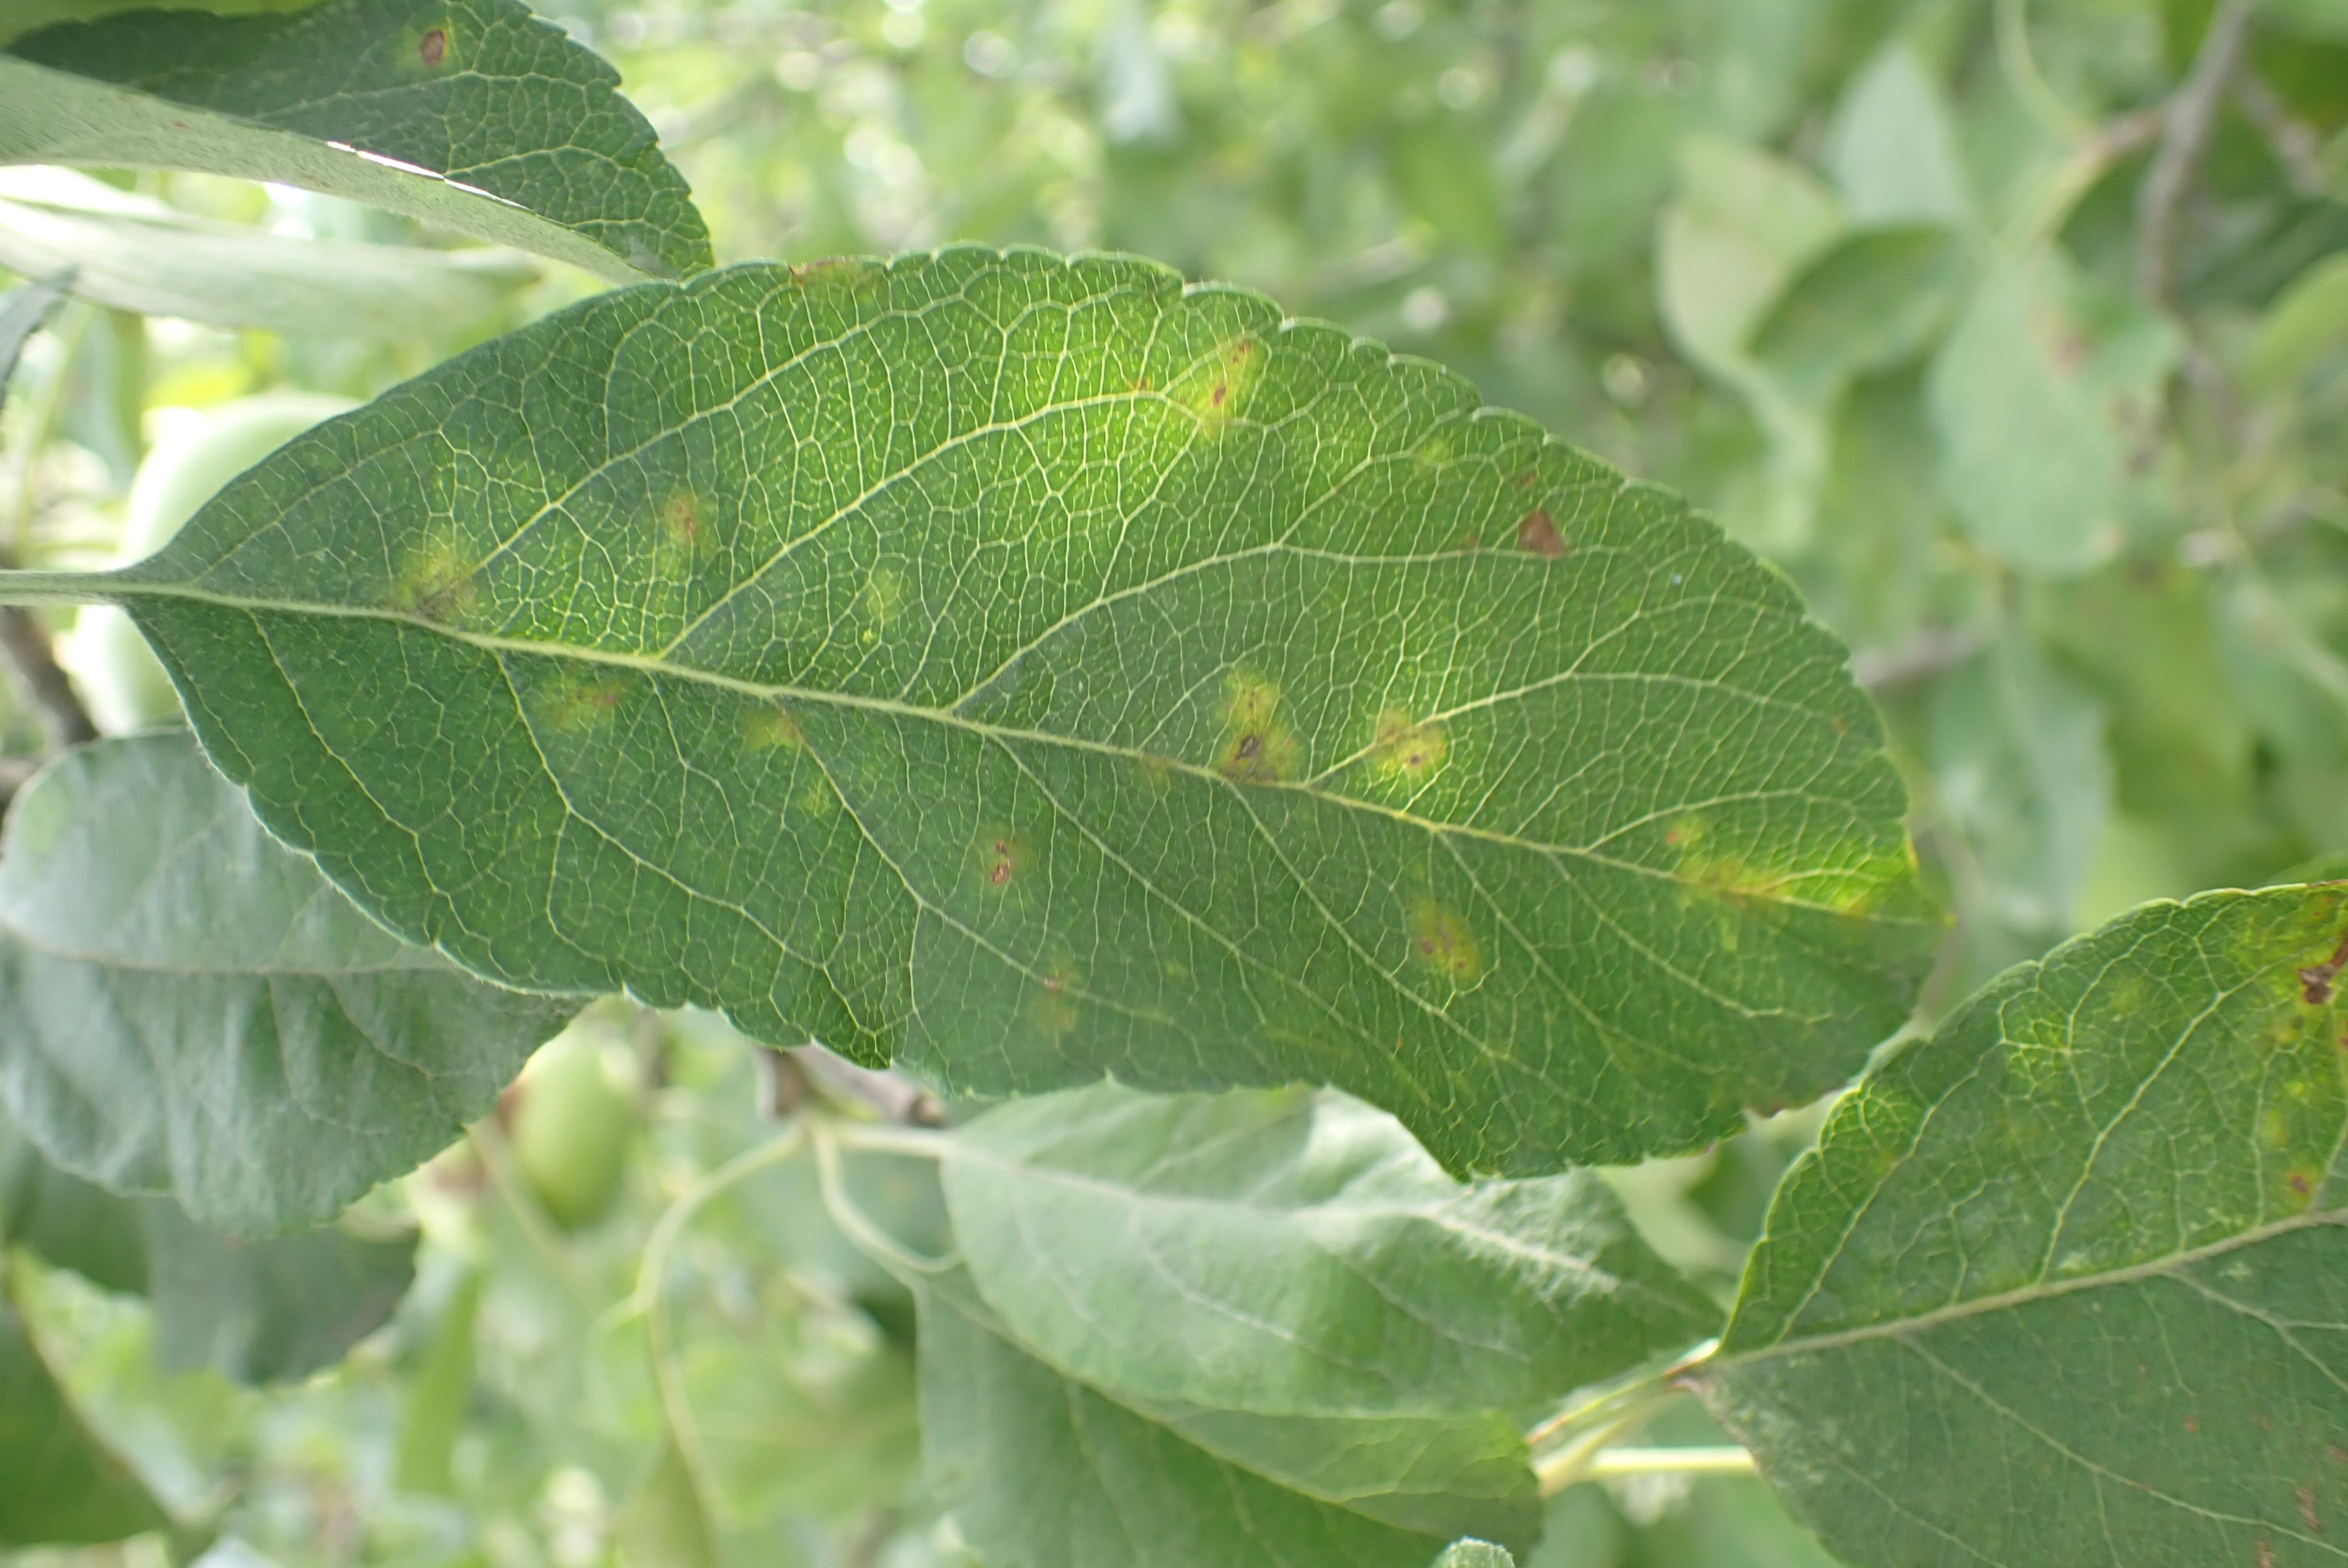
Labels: scab